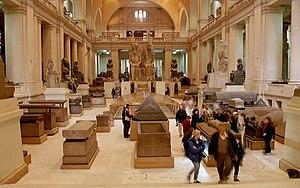
Le musée égyptien du Caire est l’un des plus grands musées entièrement consacré à l’Antiquité égyptienne. Il a reçu plus de cent millions de visiteurs au XXᵉ siècle.